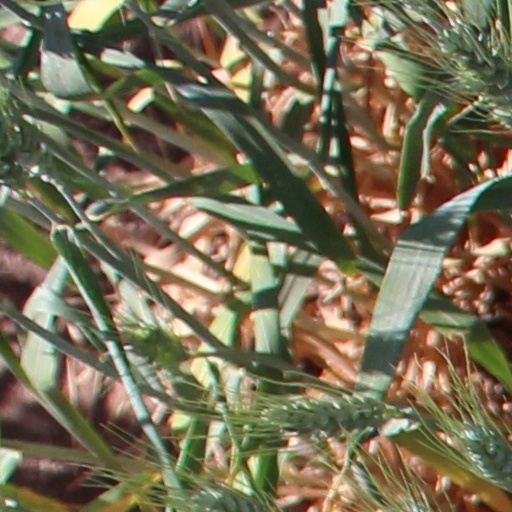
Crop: wheat